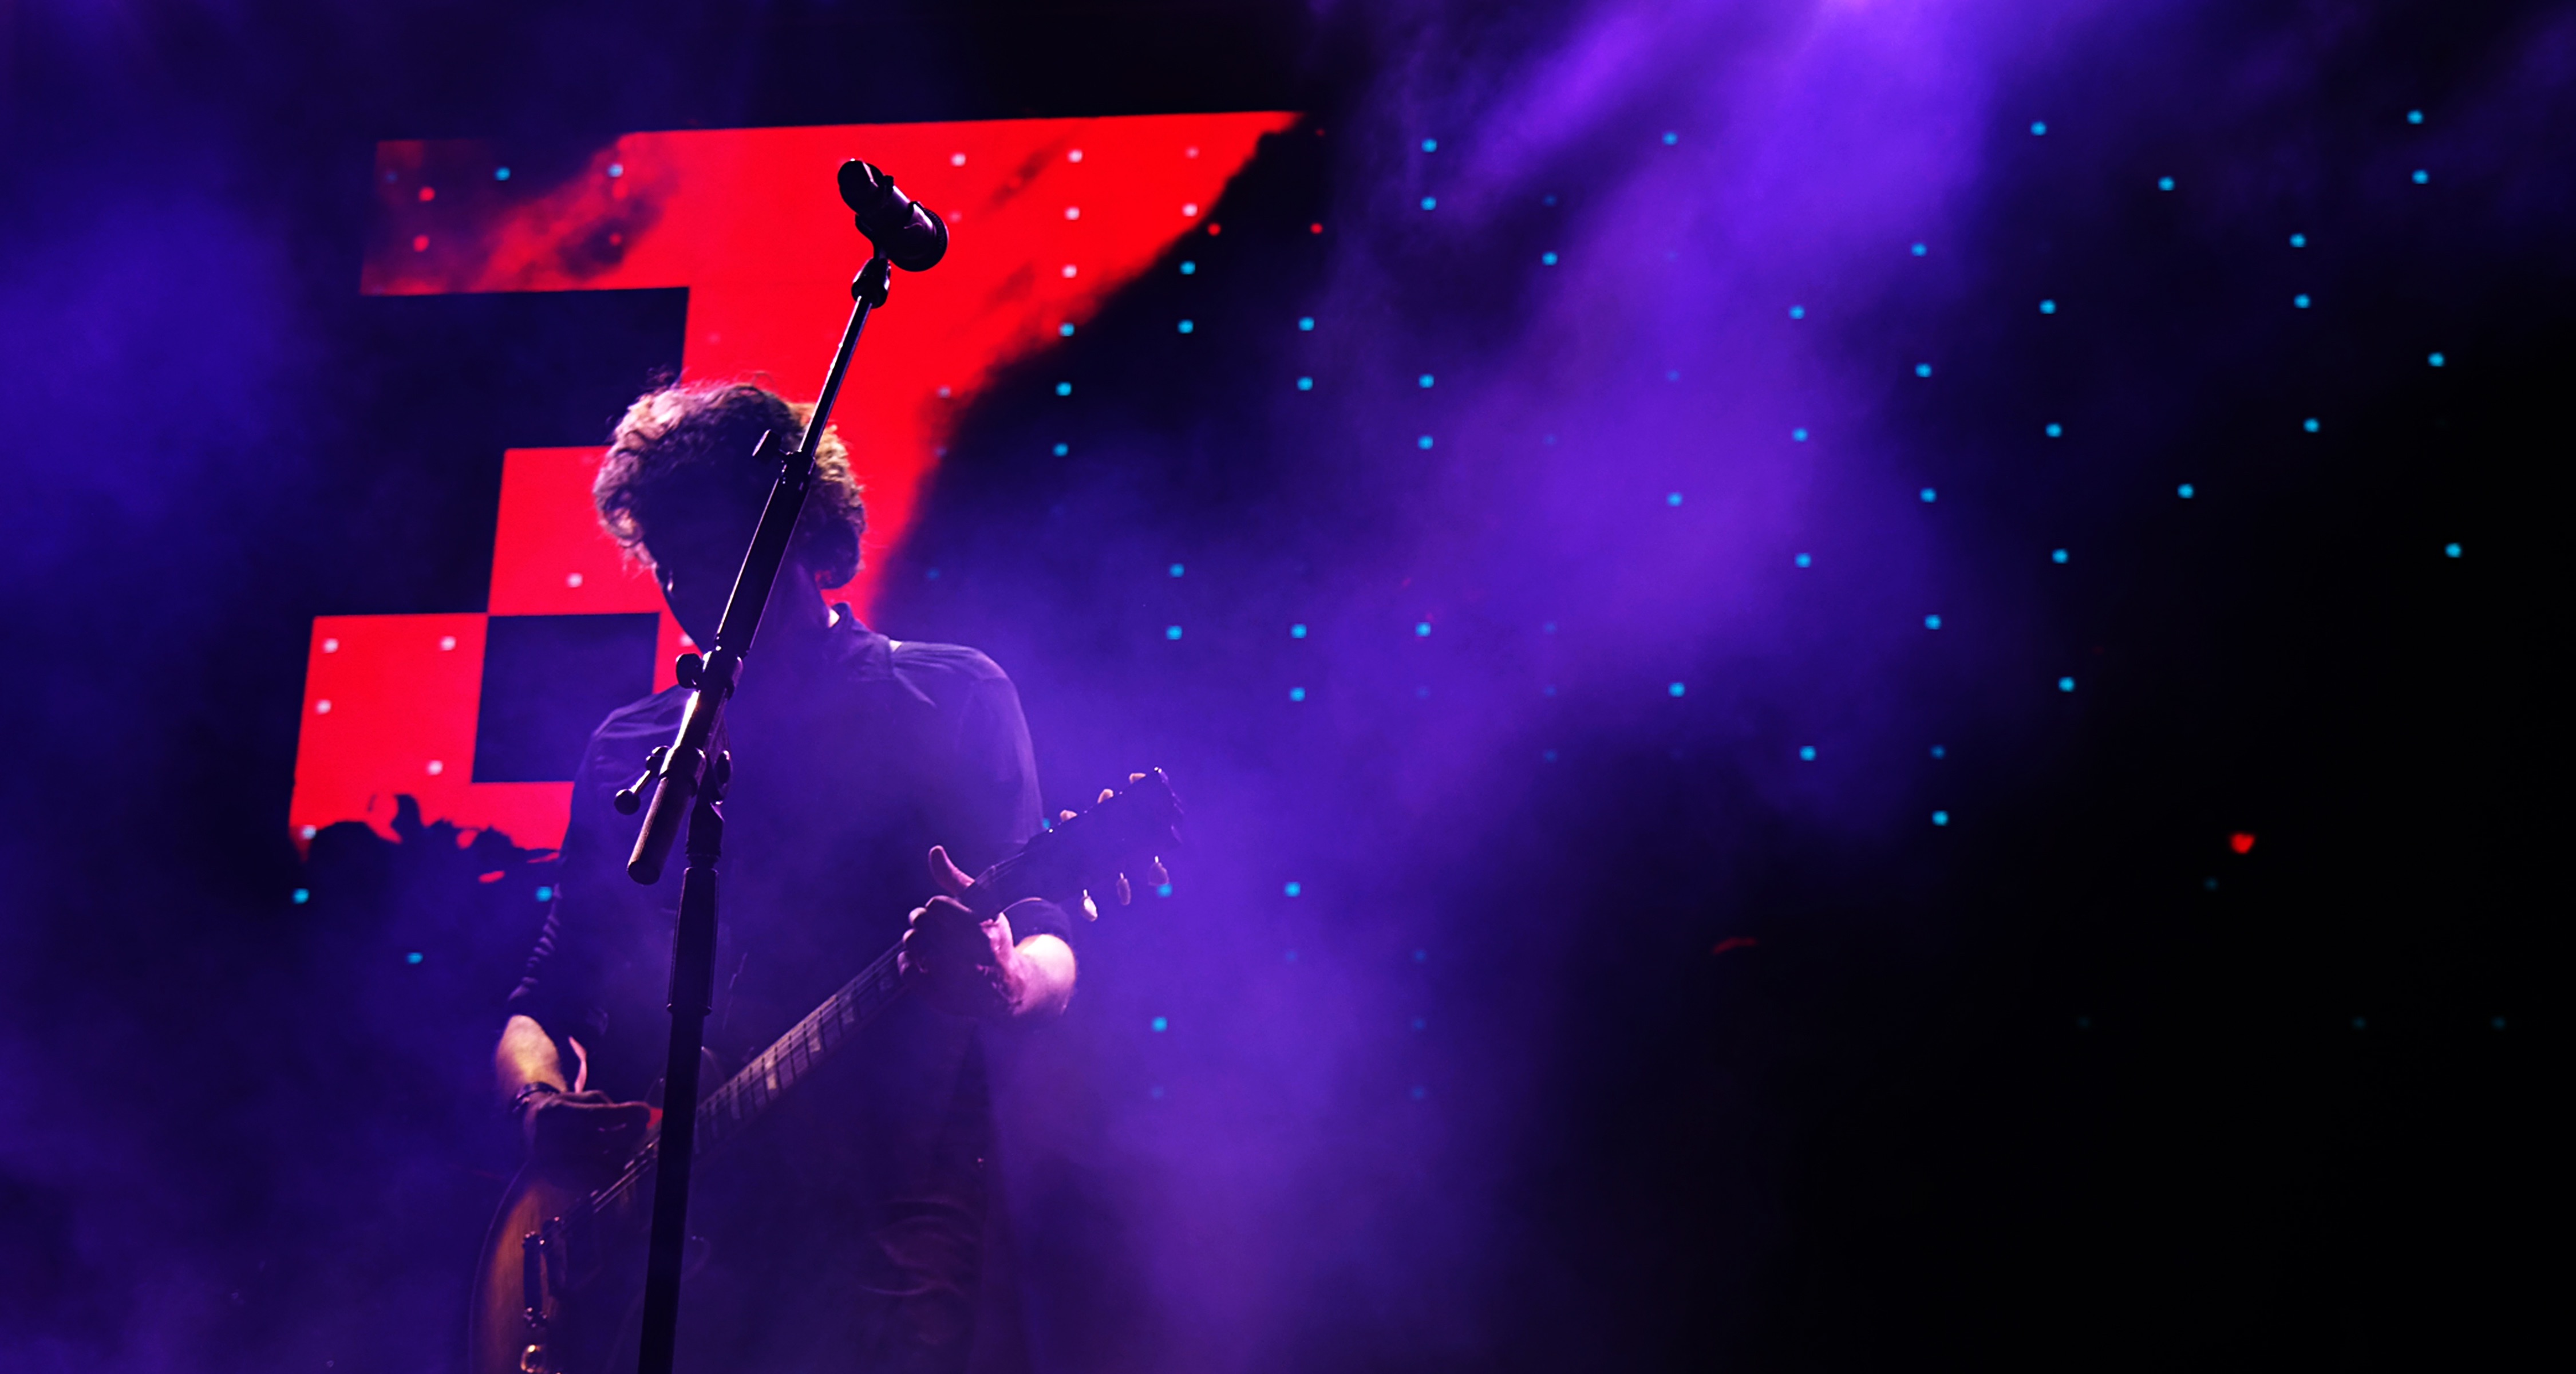
light, concert, color, darkness, blue, stage, performance, entertainment, performing arts, rock concert, atmosphere of earth, computer wallpaper